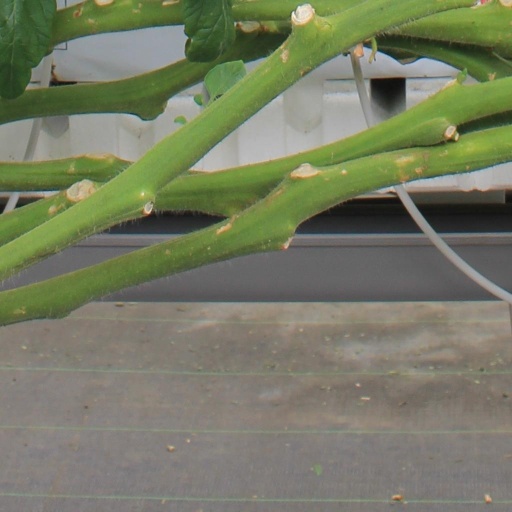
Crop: tomato